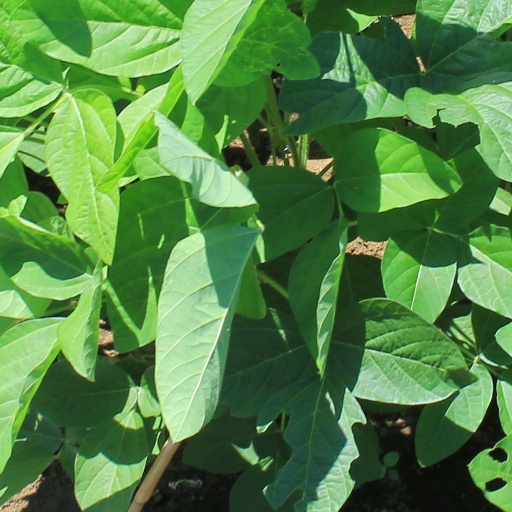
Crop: soybean